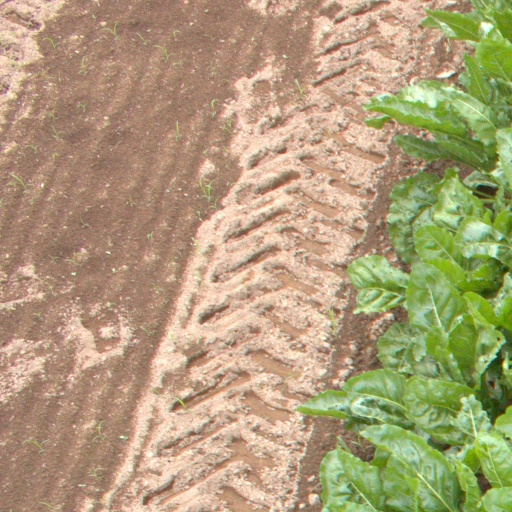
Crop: sugar beet